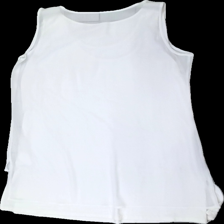
View: back
Type: Top
Category: Ladies
Brand: Not in the list
Brand text on label: Yest
Colors: White, Black
Material: 67% polyester, 33% cotton
Pattern: Other
Cut: Regular, C-collar, Loose
Size: 42
Season: All
Stains: Minor
Price range: <50
Recommended usage: Export